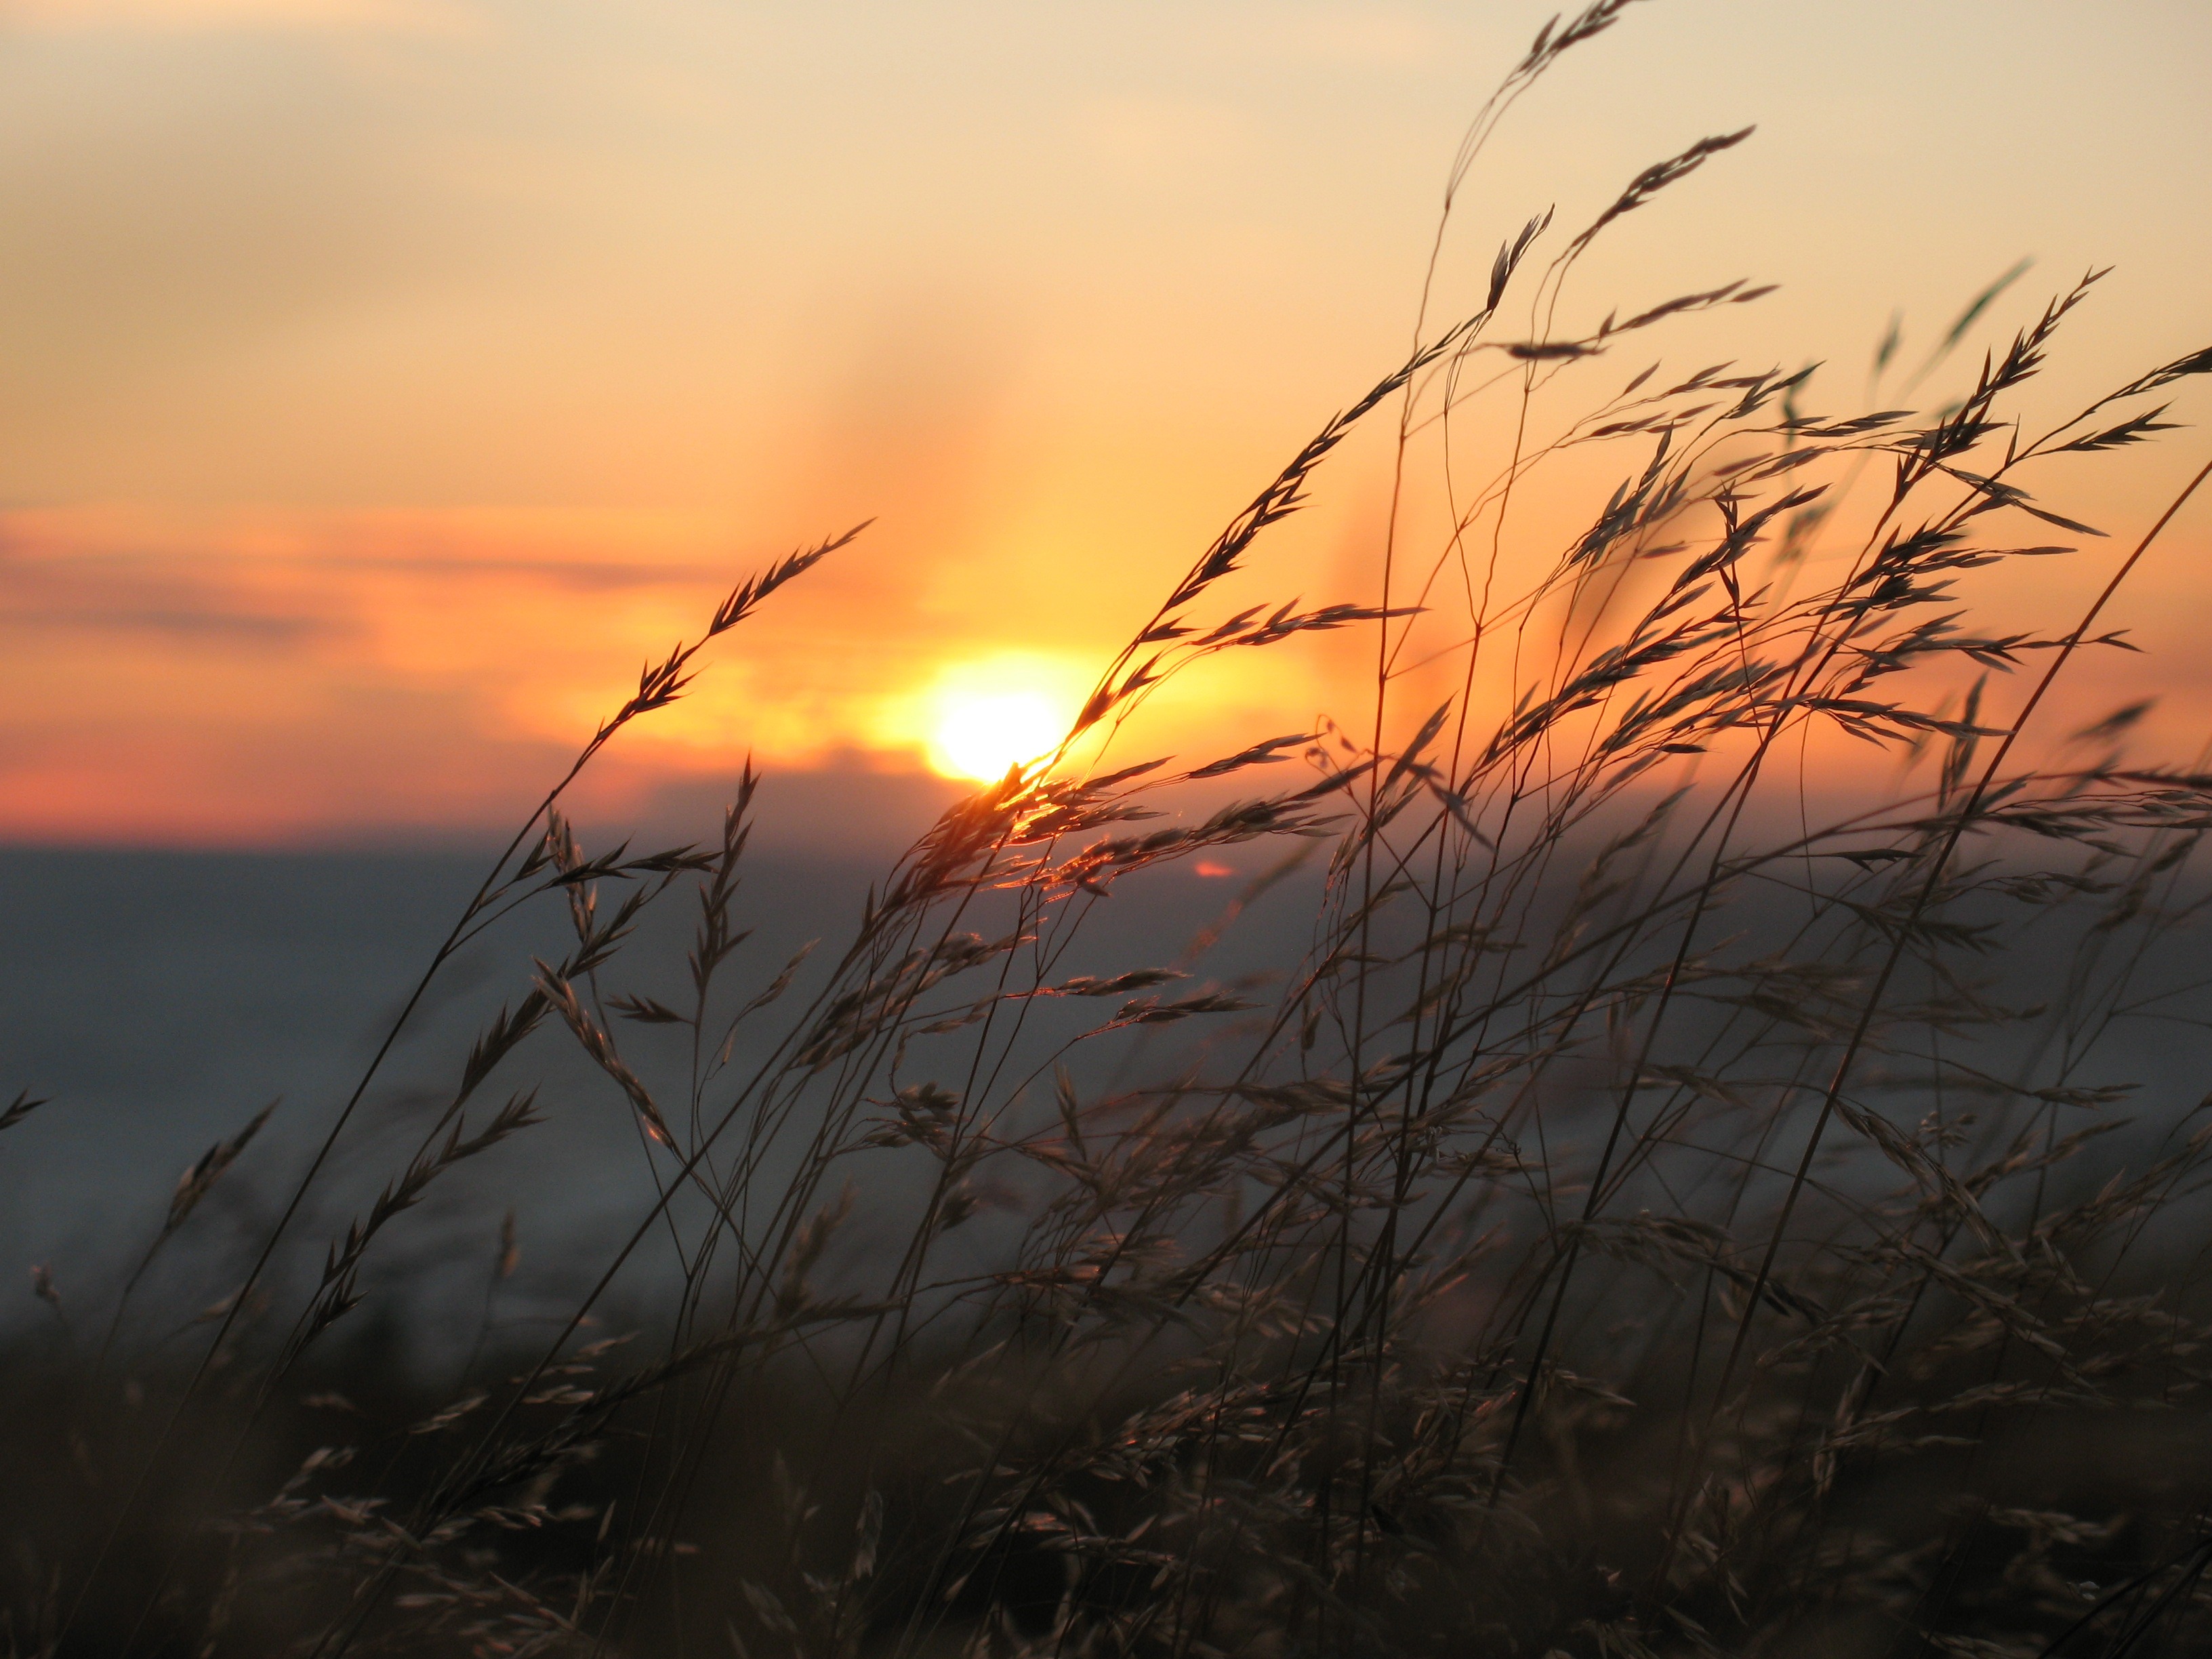
nature, grass, horizon, branch, cloud, sky, sun, sunrise, sunset, sunlight, morning, wind, dawn, dusk, evening, orange, reflection, clouds, sweden, beautiful, still, mood, setting, grasses, in the, atmospheric phenomenon, grass family